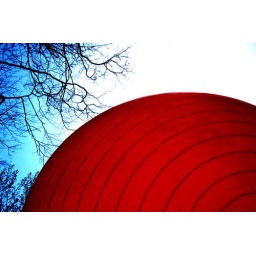
ball in the sky